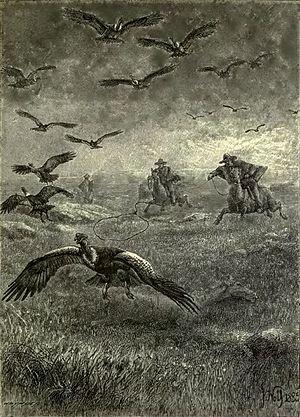
Le Condor des Andes est une espèce d'oiseaux de proie diurnes de l'ordre des Accipitriformes. Il est parfois appelé Grand Condor des Andes, du fait de sa taille. Appartenant à la famille des Cathartidae, ce rapace charognard est la seule espèce du genre Vultur. Il vit en Amérique du Sud, tout le long de la Cordillère des Andes et des côtes du Pacifique. Par son envergure de 3,00 m à 3,20 mètres en moyenne, parfois plus de 3,20 m et jusqu'à 3,50 m au maximum, il est le plus grand rapace et le plus grand oiseau volant terrestre du monde, n'étant aujourd'hui dépassé que par l'Albatros hurleur, qui est pour sa part un grand oiseau marin pélagique, avec une envergure moyenne de 3,10 mètres, soit généralement de 2,5 à 3,5 m, pouvant aller jusqu'à 3,70 m au maximum.